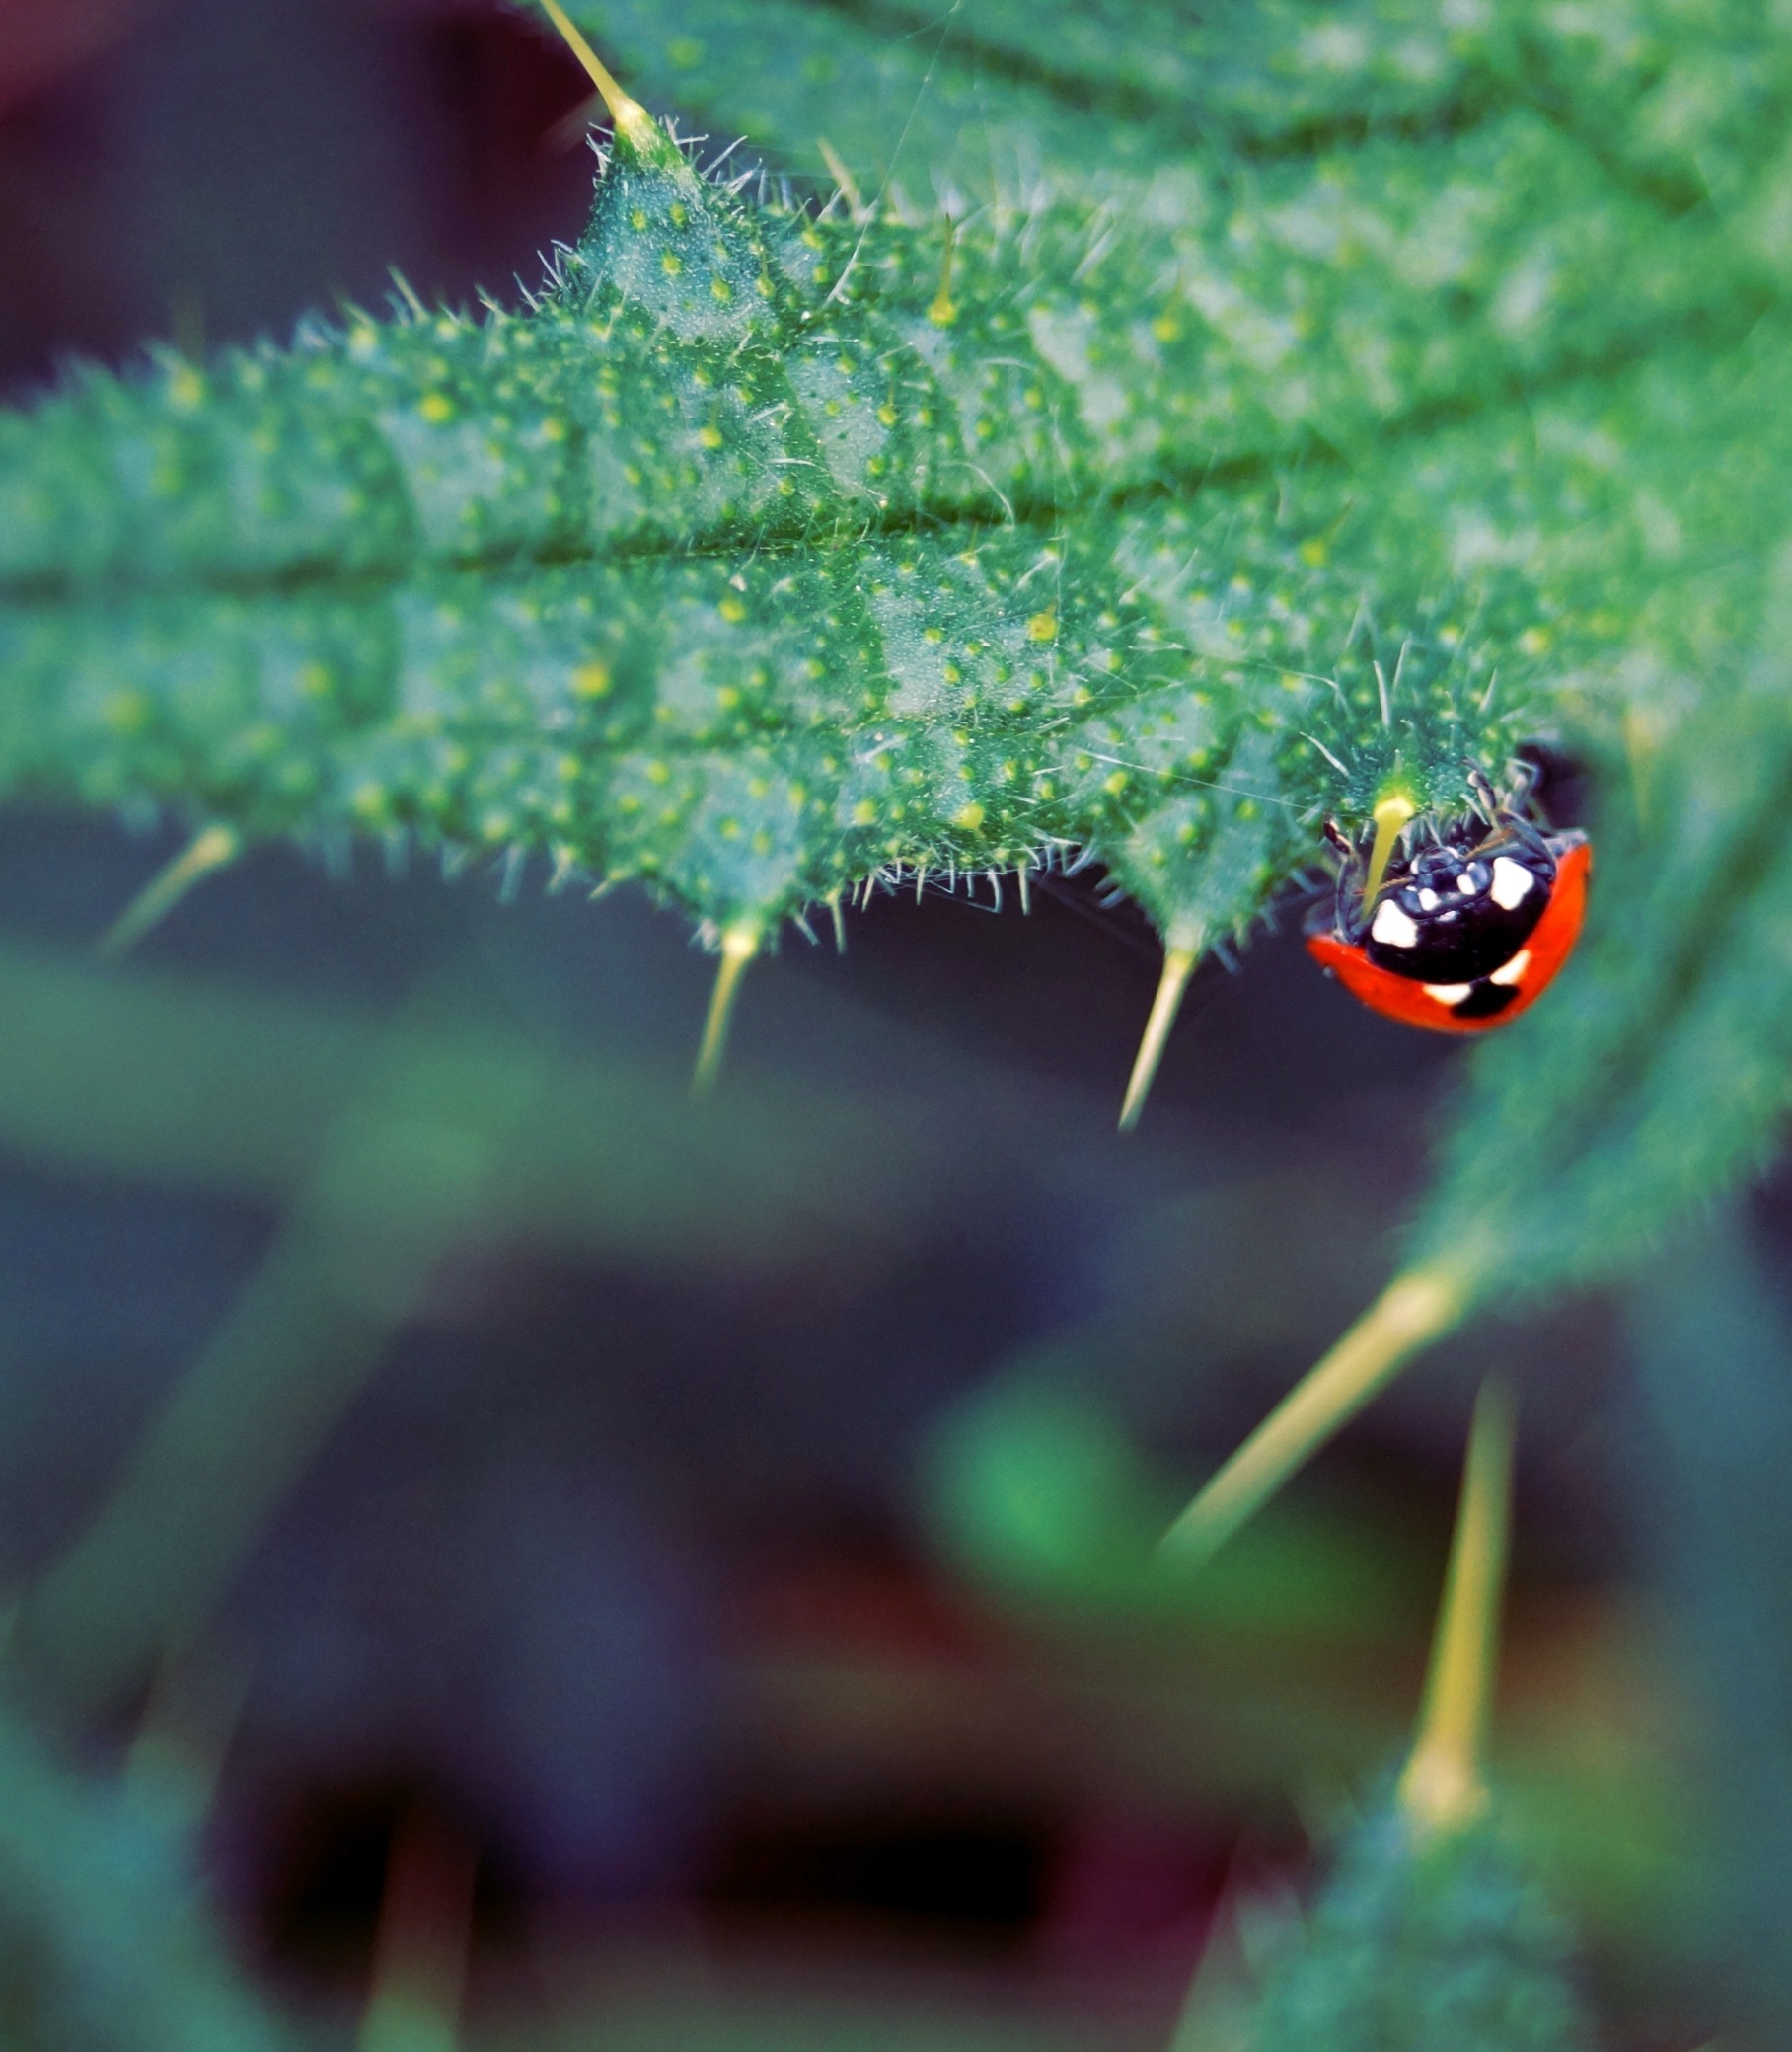
nature, photography, leaf, flower, animal, green, insect, macro, ladybug, close, fauna, invertebrate, close up, thistle, upside down, beetle, macro photography